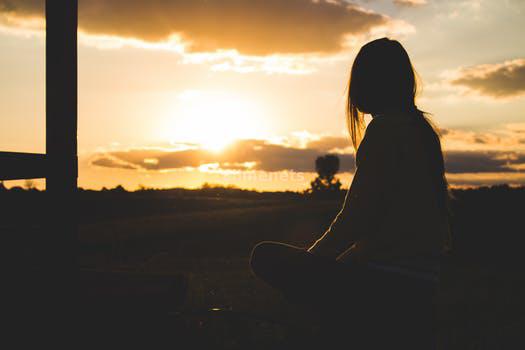
Label: Watermark